Edward Hutchinson (mercer)

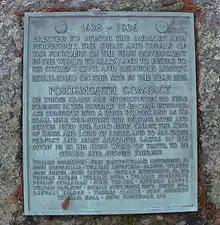
Memorial plaque at Founder's Brook Park, Portsmouth, Rhode Island, commemorating those who signed the Portsmouth Compact, including "Edward Hutchinson Sen'r"

Edward was admitted to the Boston church in October 1633, and was made a freeman the following March. In November 1634 he was on a committee to assess various rates for Boston, and he carried the title of Sergeant by 1637. As a young adult, Edward became caught up in the events of the Antinomian Controversy from 1636 to 1638, in which his sister-in-law, Anne Hutchinson, and his brother-in-law, John Wheelwright, were centrally involved. On 2 November 1637, following Anne's sentence of banishment, and while she was awaiting her church trial, Edward was "convented for having his hand to the seditious libel, justifying the same, & using contemptuous speeches, the Court did disfranchise him, fine him in £40, put him from office, & commit him during the pleasure of the Court." On 20 November he was on a list of those who were disarmed as a result of the controversy, and the following March he and William Baulston were given license to depart out of the jurisdiction. During this time he was among a group of 23 men who signed a compact, dated 7 March 1638, establishing a new government. He signed the compact as "Edward Hutchinson, Sr." because his nephew Edward, the son of William and Anne Hutchinson, also signed the document, as "Edward Hutchinson, Jr." The signatories were not sure where to go, but were convinced by Roger Williams to buy land of the natives and settle near the Narragansett Bay. This is what most of the signers of the compact did, establishing the settlement of Pocasset on Aquidneck Island, soon to become Portsmouth in the Colony of Rhode Island and Providence Plantations.